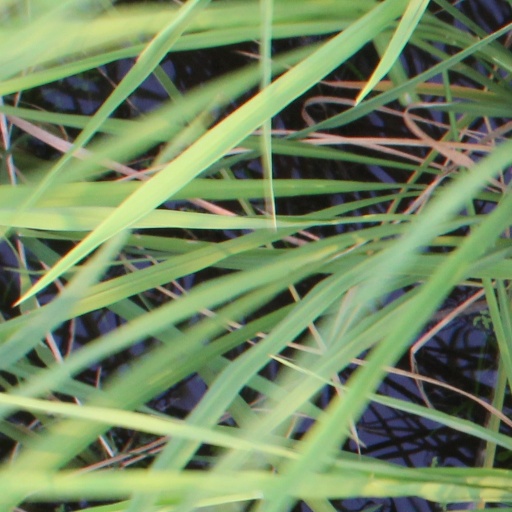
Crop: rice